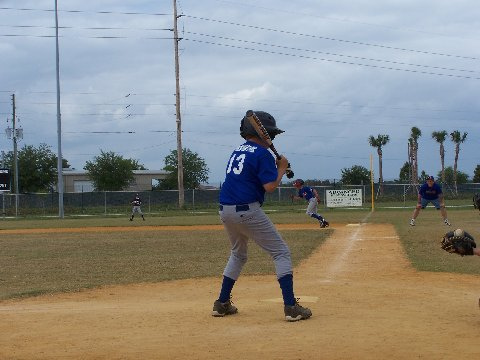
đứa trẻ cầm gậy bóng chày chuẩn bị đỡ bóng trong trận